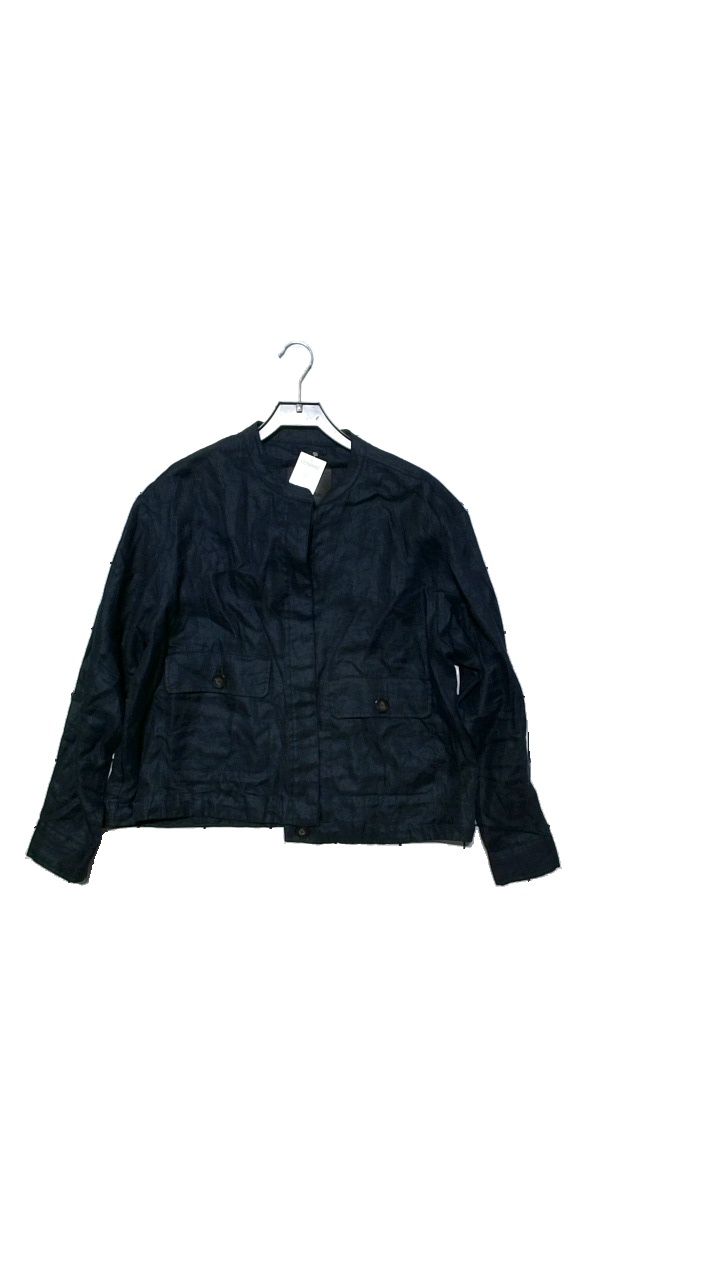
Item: Blouse (Ladies)
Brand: Massimo Dutti
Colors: Blue
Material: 100% linen
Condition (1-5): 5
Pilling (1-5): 5
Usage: Reuse
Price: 150-250